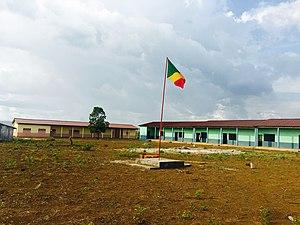
ecole
Kingoué ou Kingoue est une localité du Sud-Ouest de la République du Congo, Sous-préfecture du district du même nom, située dans le département de la Bouenza sur une altitude moyenne de 522 mètres. Elle compte environ 5 000 habitants. Elle fait partie des communautés urbaines de ce département.